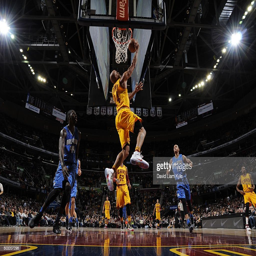
# goes to the basket against sports team .